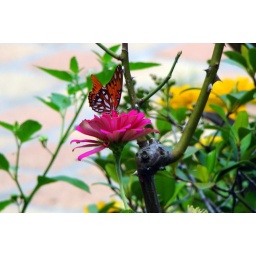
Taken in front of Carmel Temple, through the front office window